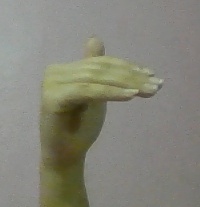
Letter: khaa